The Mamas & the Papas

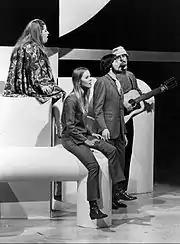
The Mamas & the Papas on ABC's "The Song Makers", 1967

The band's second album, "The Mamas & the Papas", is sometimes referred to as "Cass, John, Michelle, Dennie", whose names appear above the band's name on the cover, including the unexplained misspelling of Doherty's first name. The recording was interrupted when Michelle Phillips became indiscreet about her affair with Gene Clark of the Byrds. A liaison between Michelle and Denny Doherty had already been forgiven by her husband, John Phillips; Doherty and John Phillips co-wrote "I Saw Her Again" about the affair. They later disagreed about how much Doherty contributed to the song. Following Michelle's affair with Clark, John Phillips was determined to fire her. He told her she was fired on her birthday, June4, 1966, though she disputed whether he had the authority to do so. After consulting their attorney and record label, John, Elliot, and Doherty served Michelle with a letter expelling her from the group three weeks later.